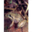
Label: frog